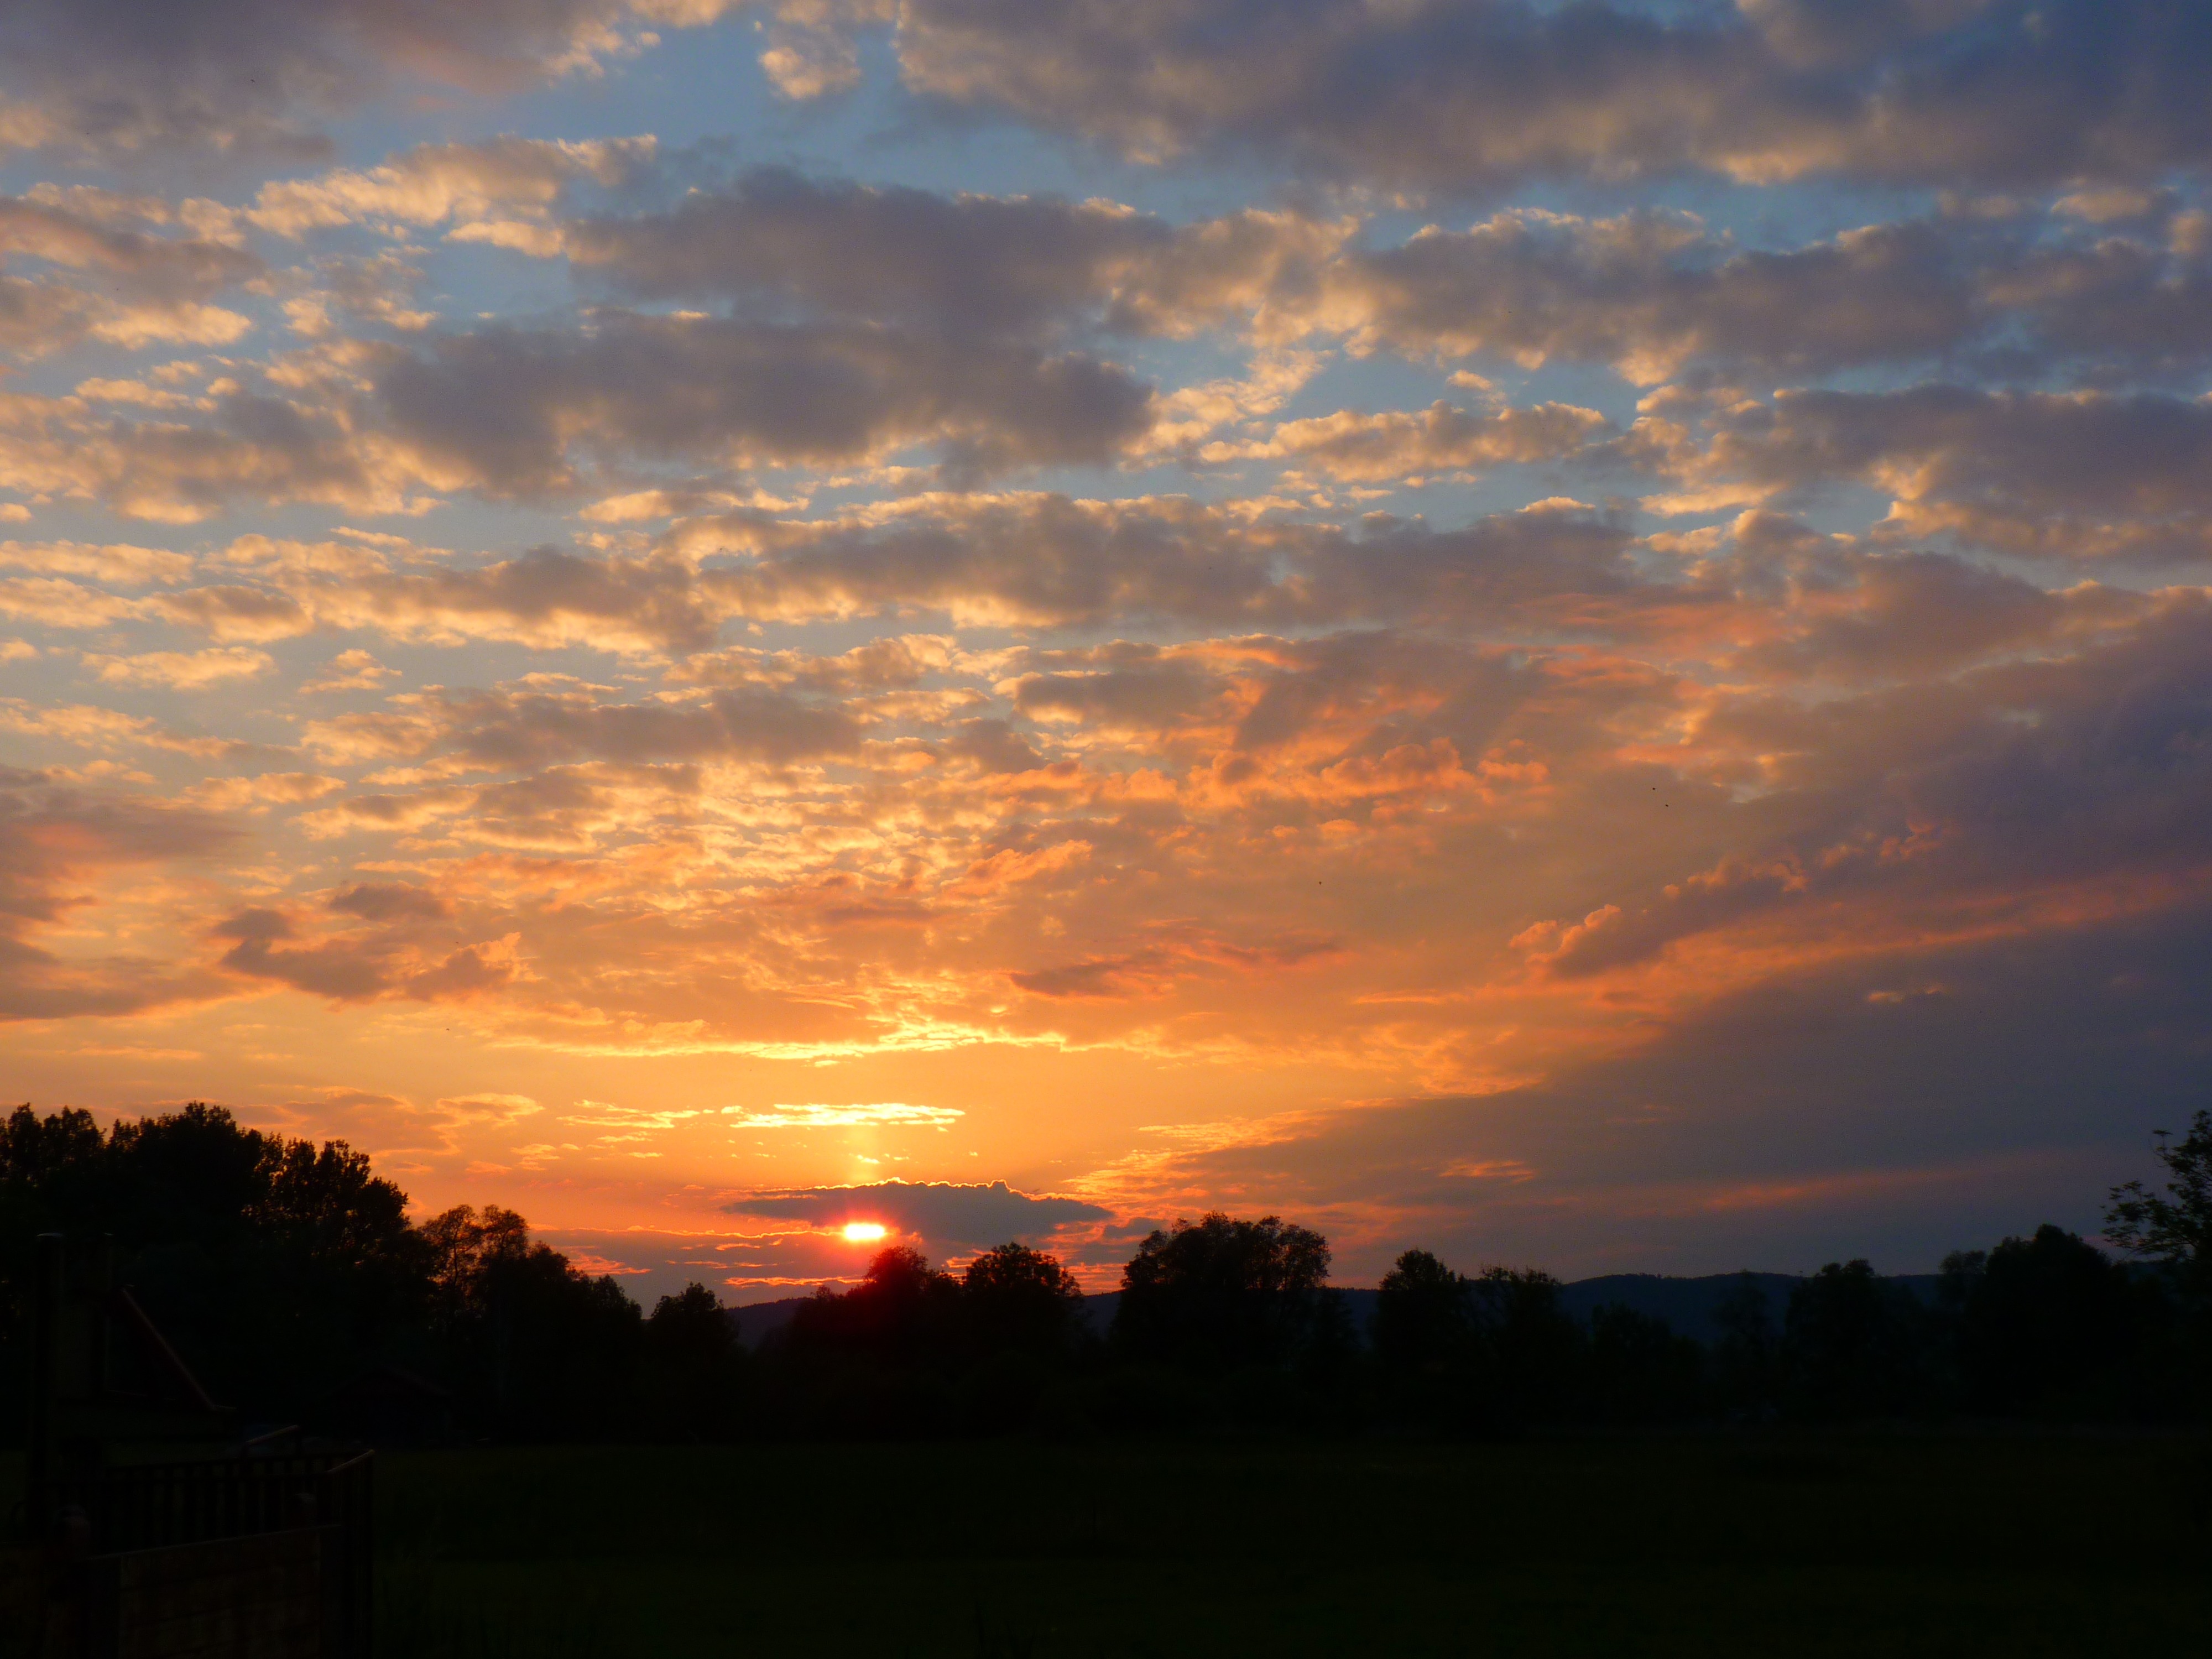
horizon, cloud, sky, sun, sunrise, sunset, field, sunlight, morning, dawn, atmosphere, dusk, evening, cumulus, romance, abendstimmung, afterglow, red sky at morning